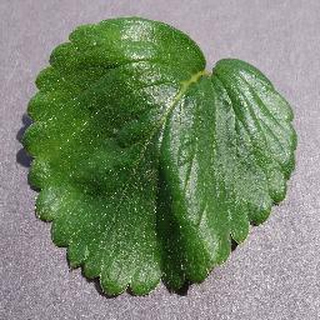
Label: healthy_strawberry